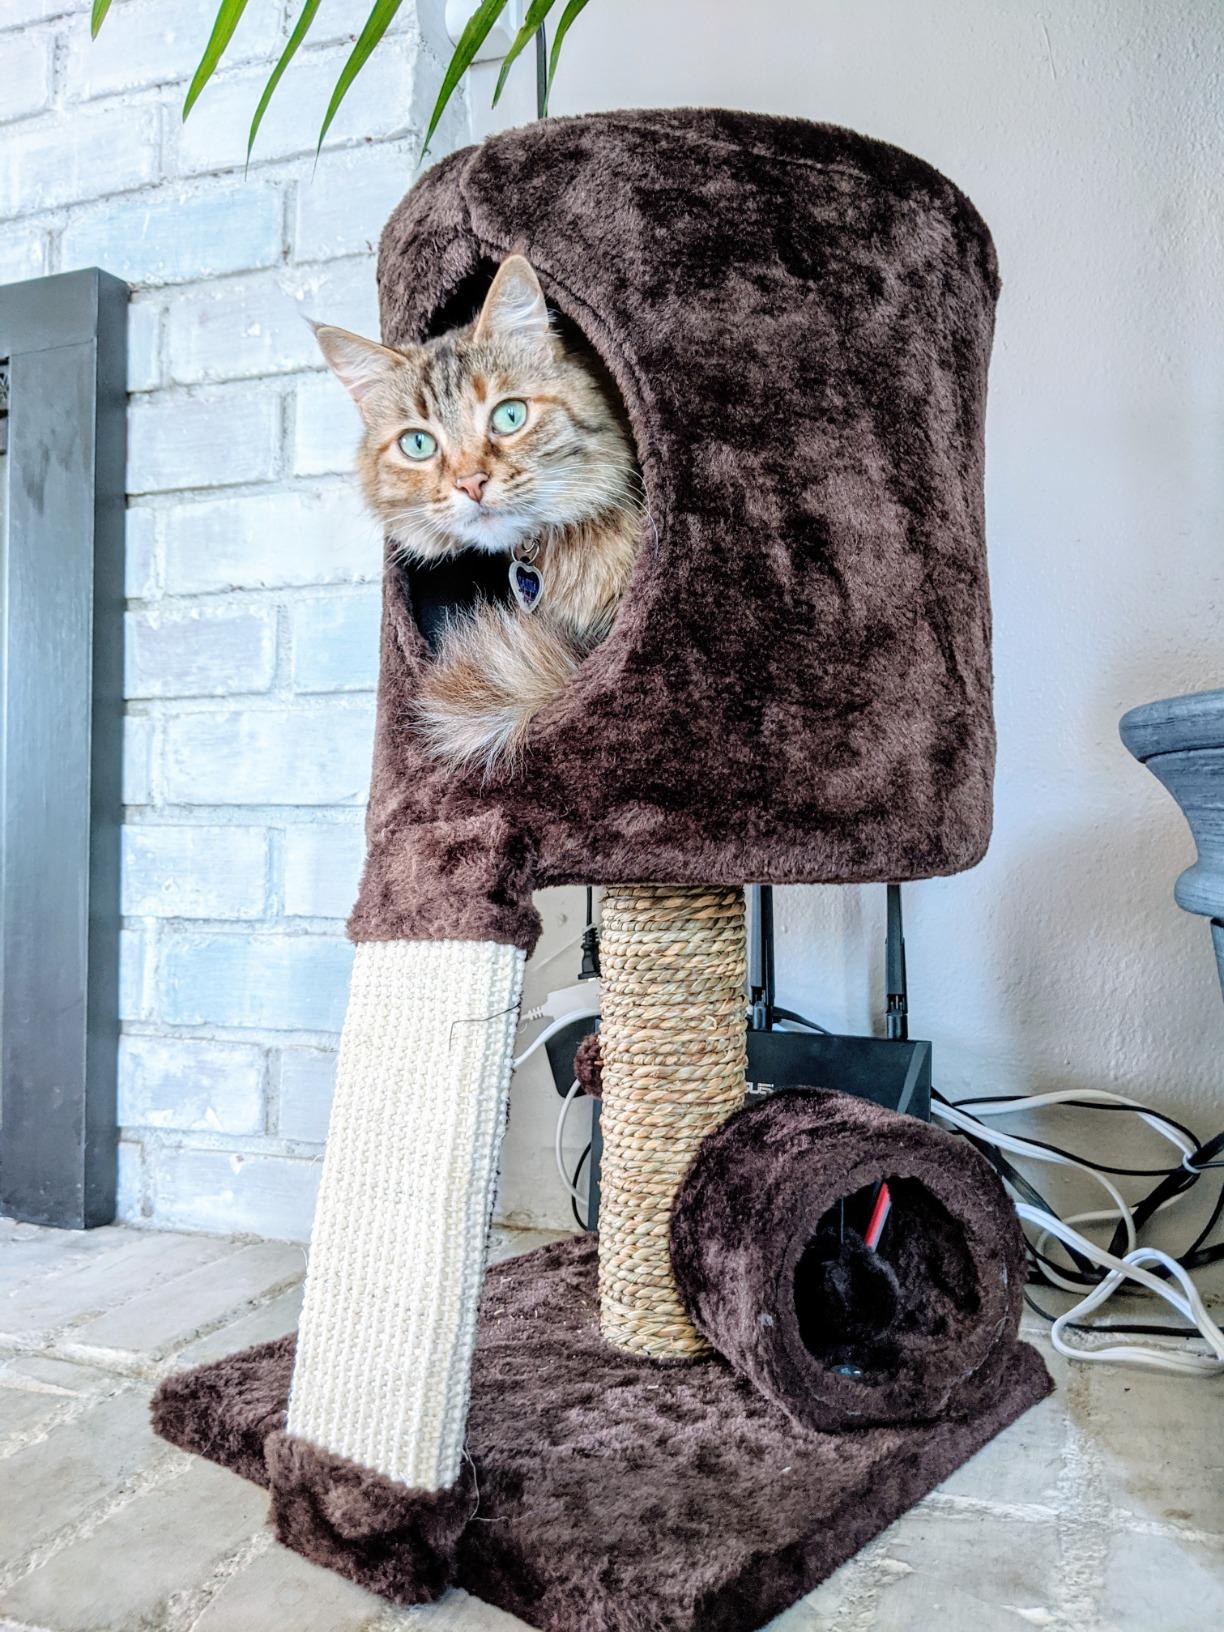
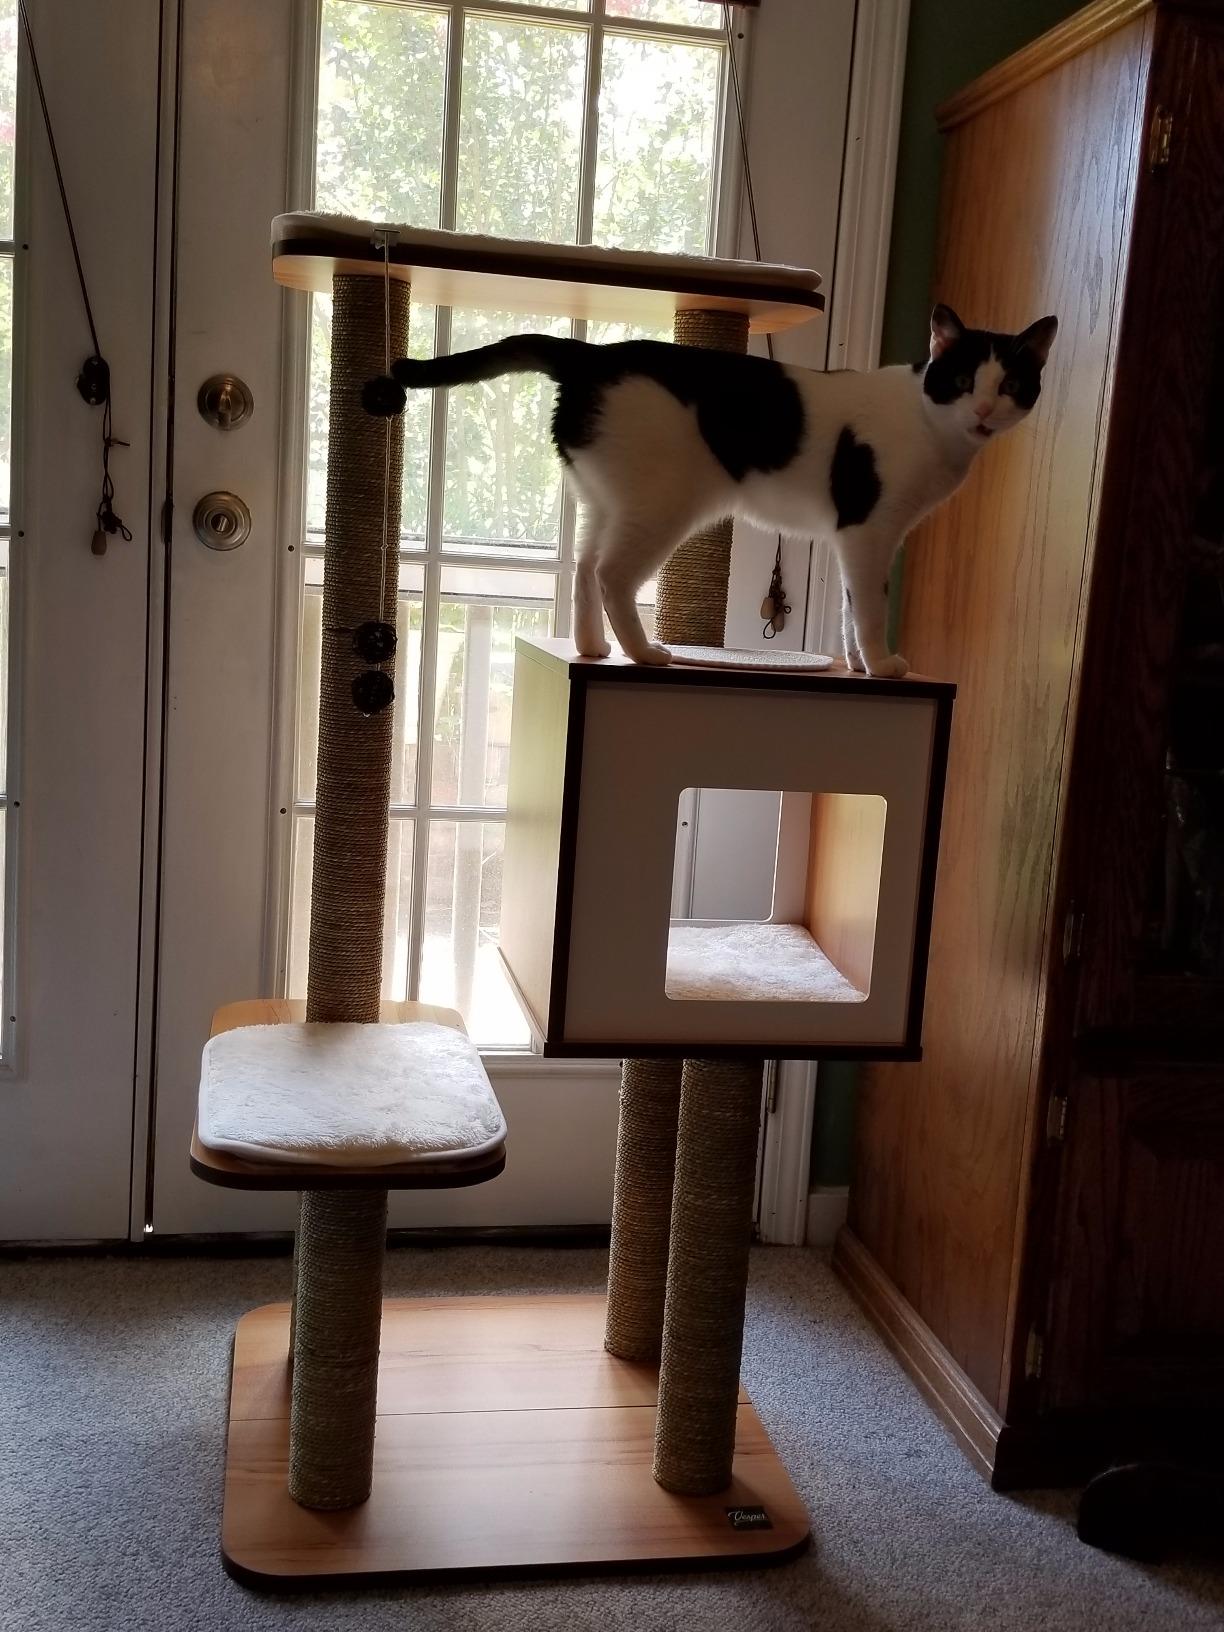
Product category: items_cat tree
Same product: no